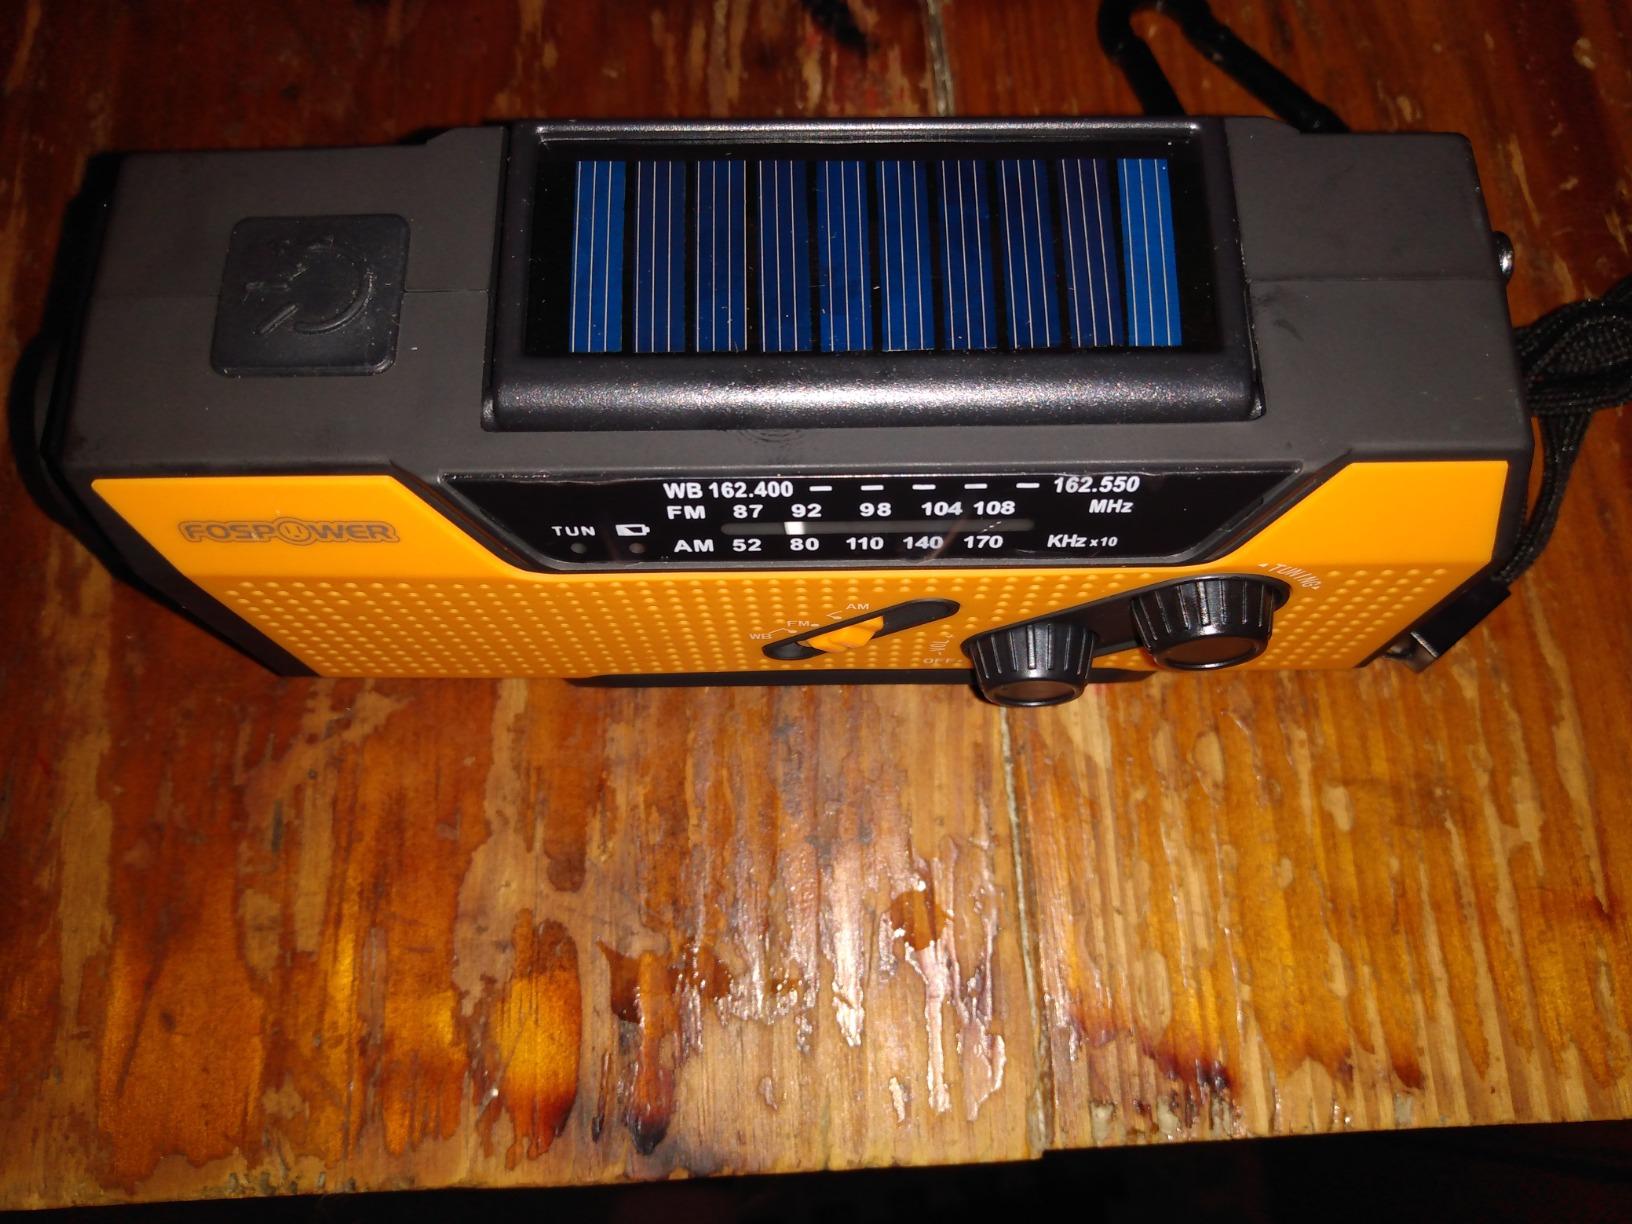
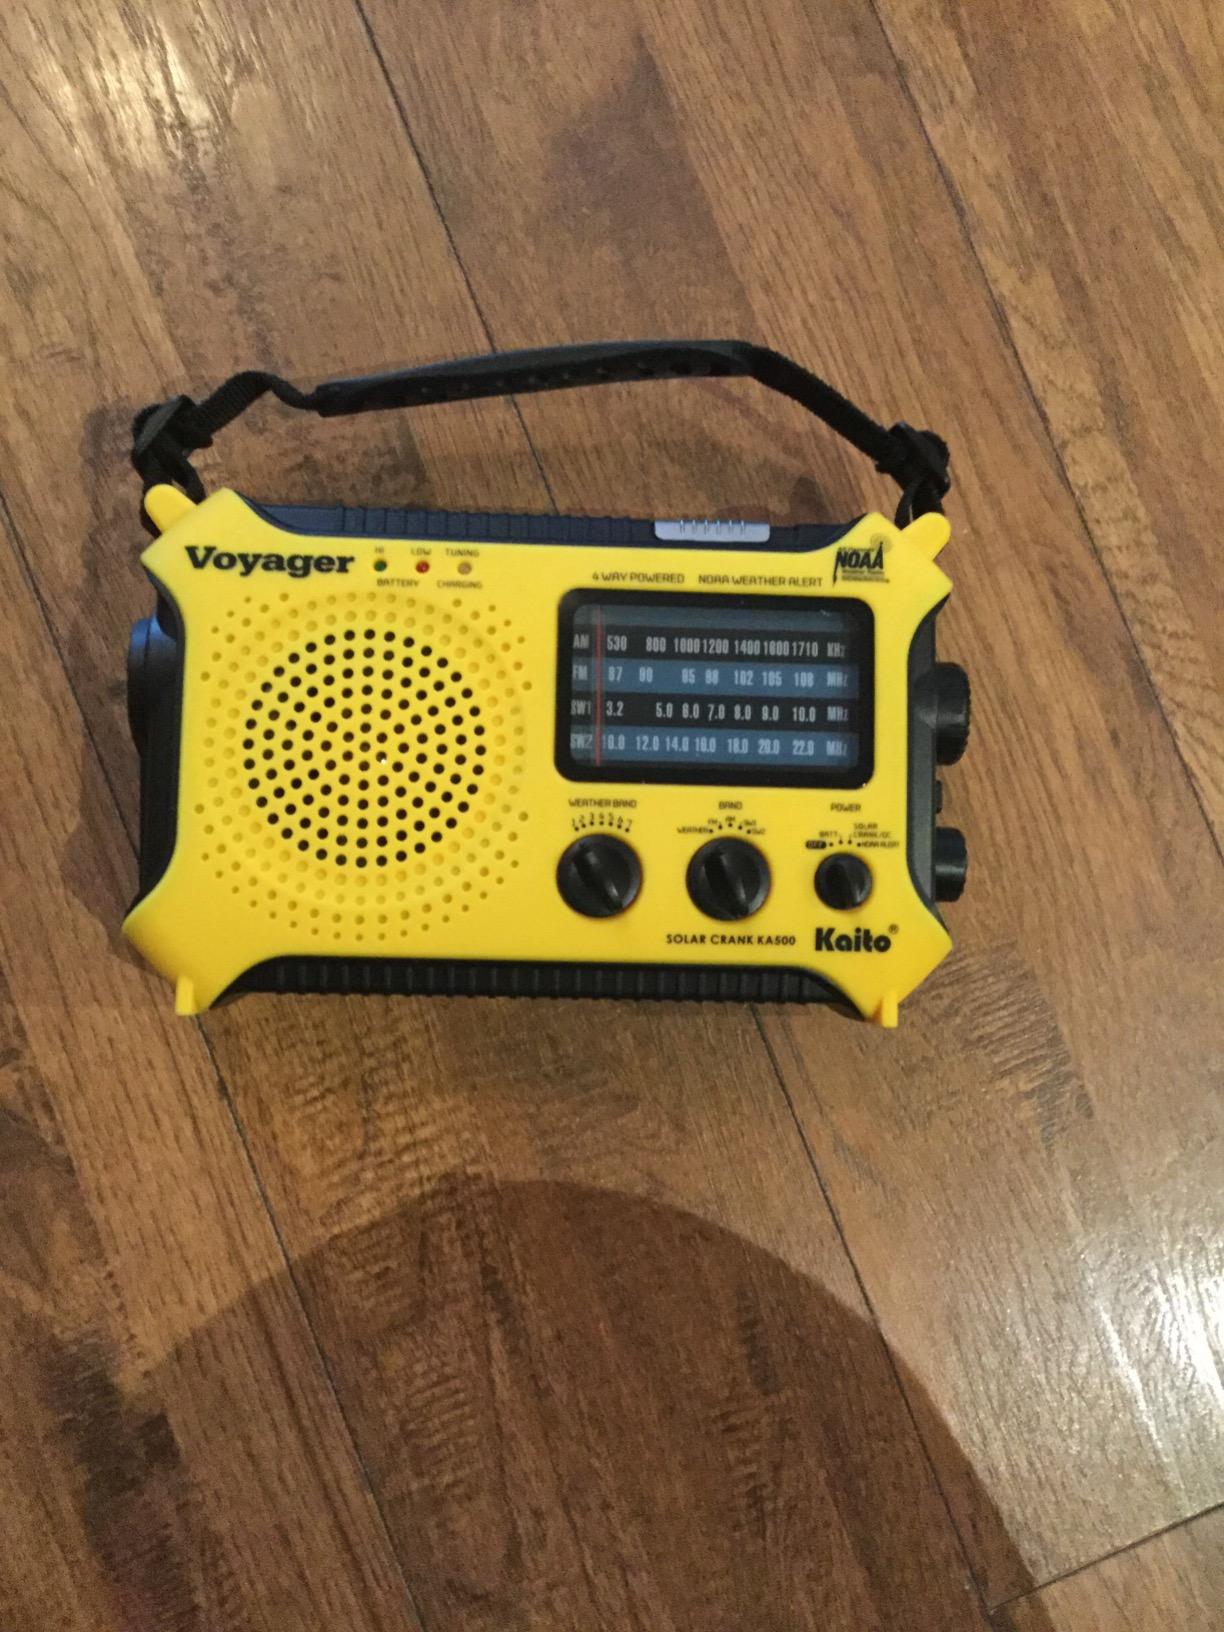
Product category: radio
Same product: no